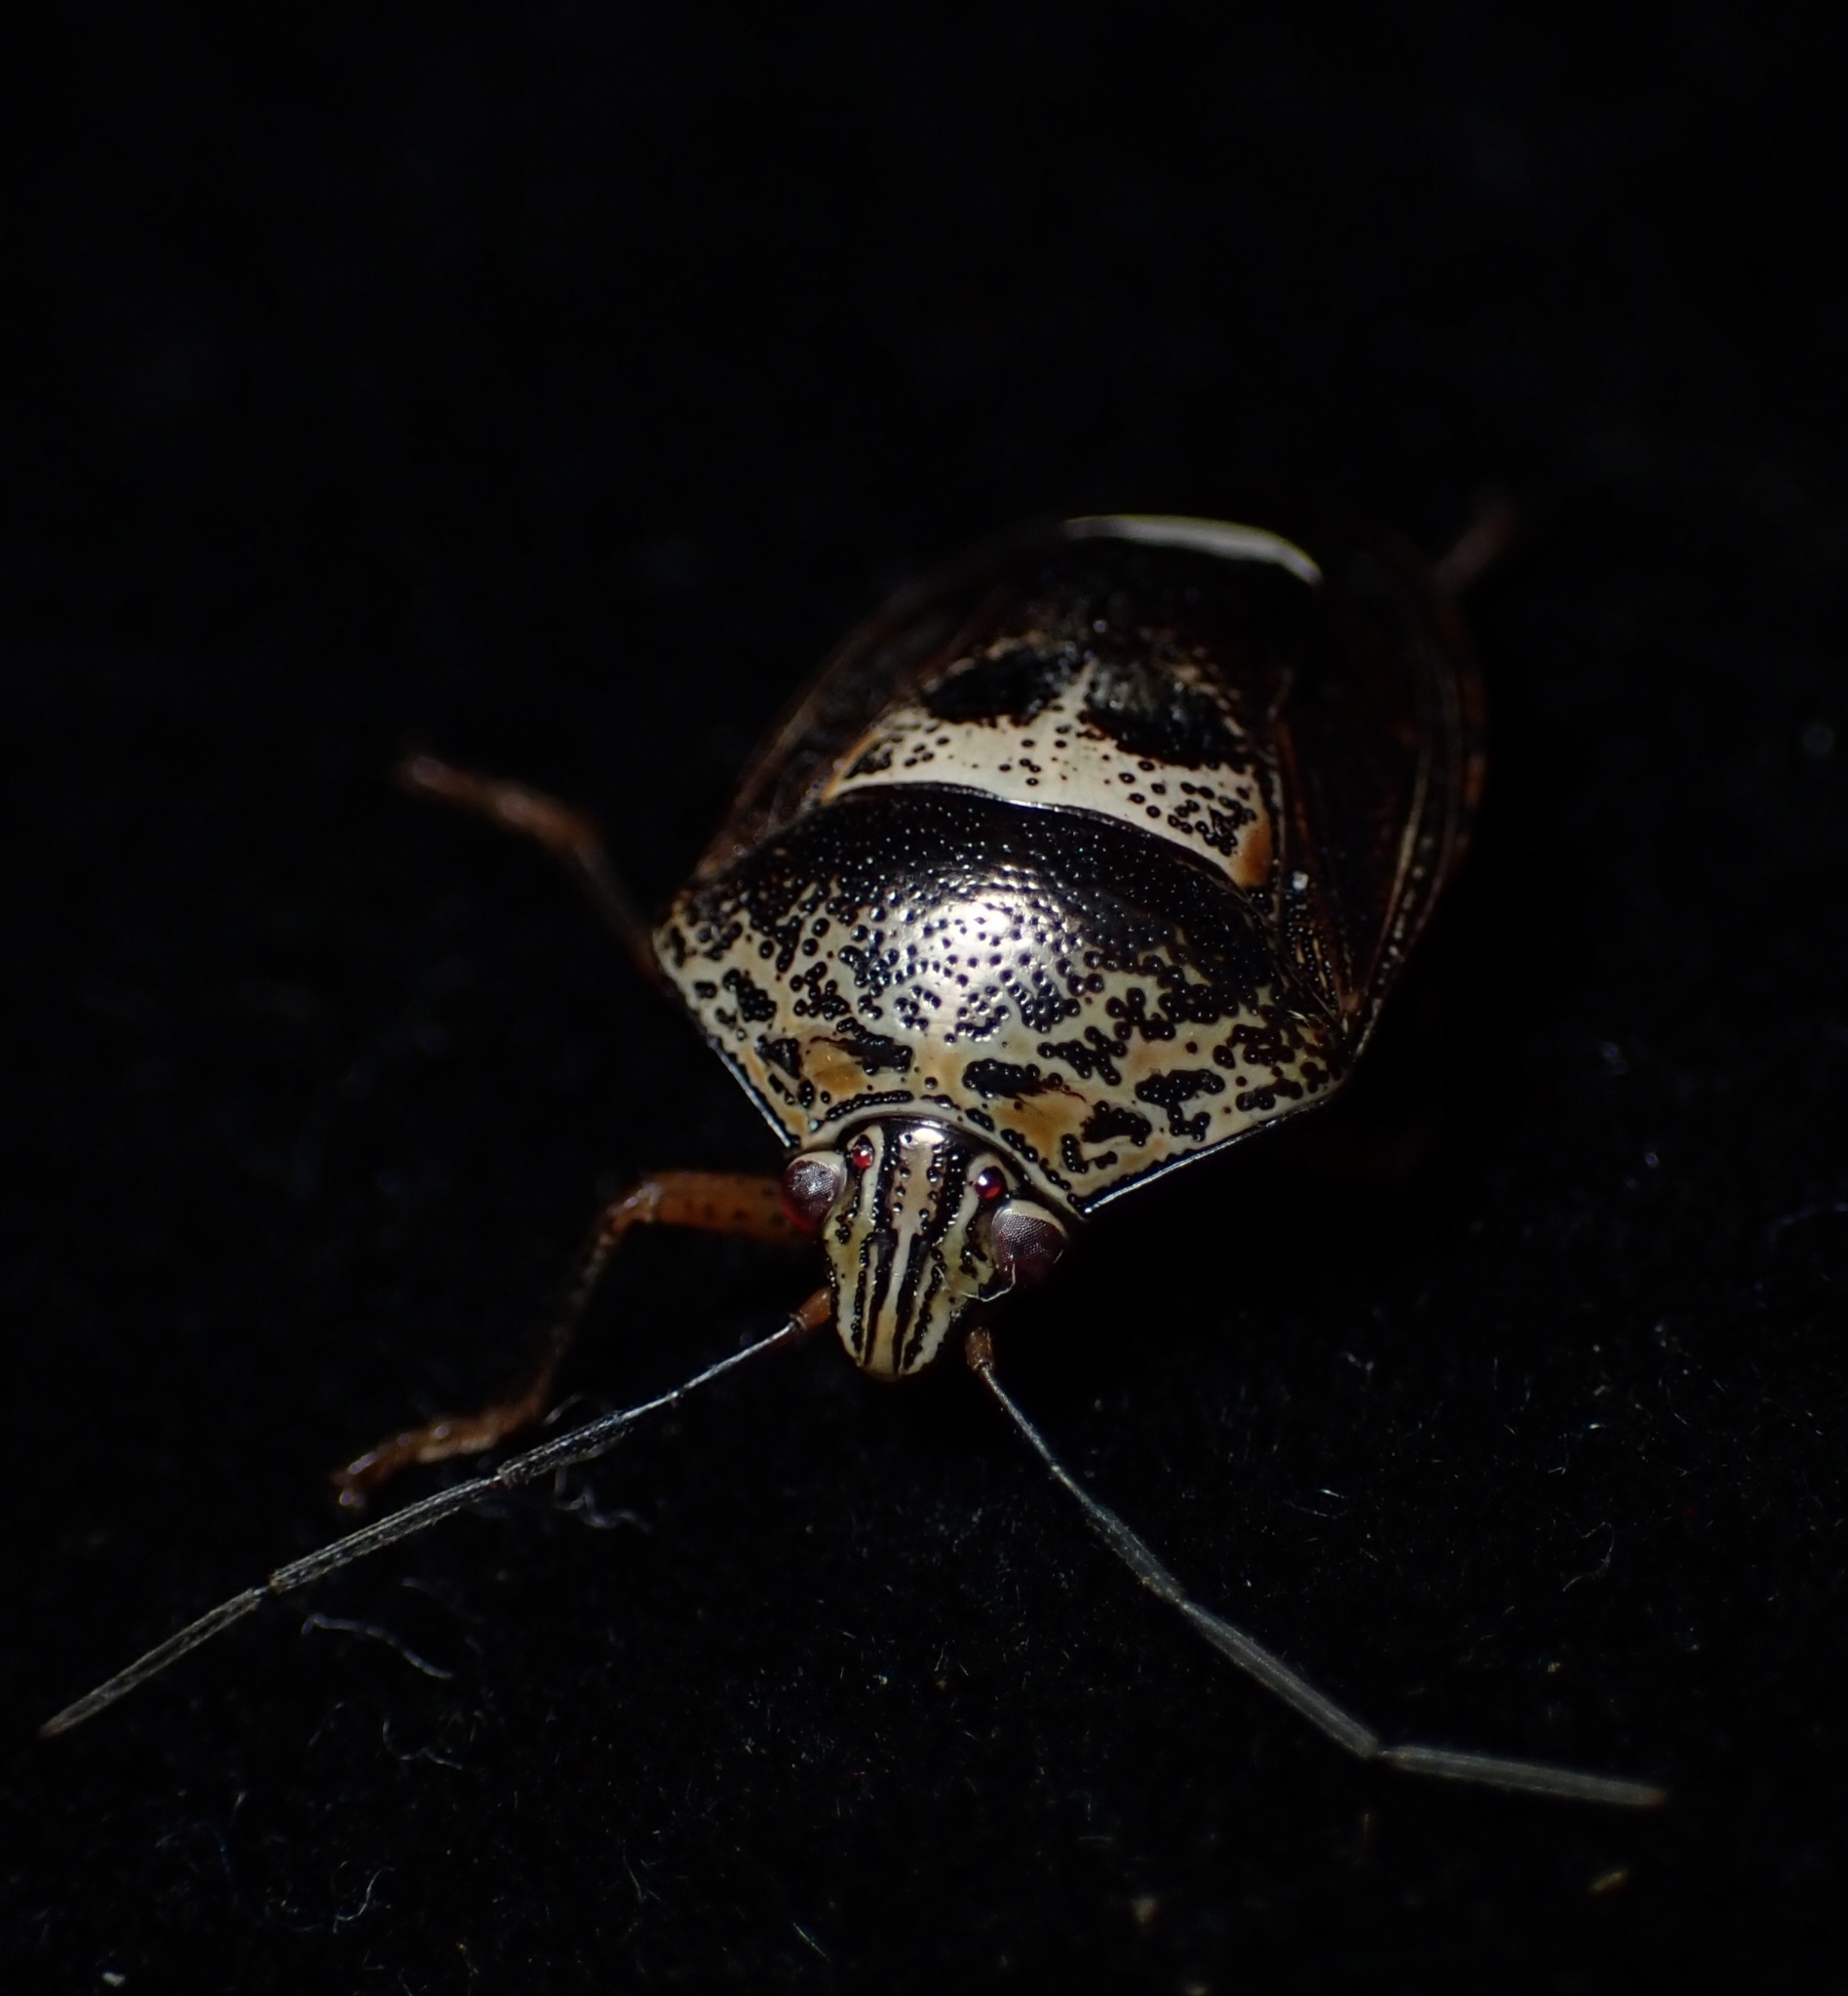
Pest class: stink_bug